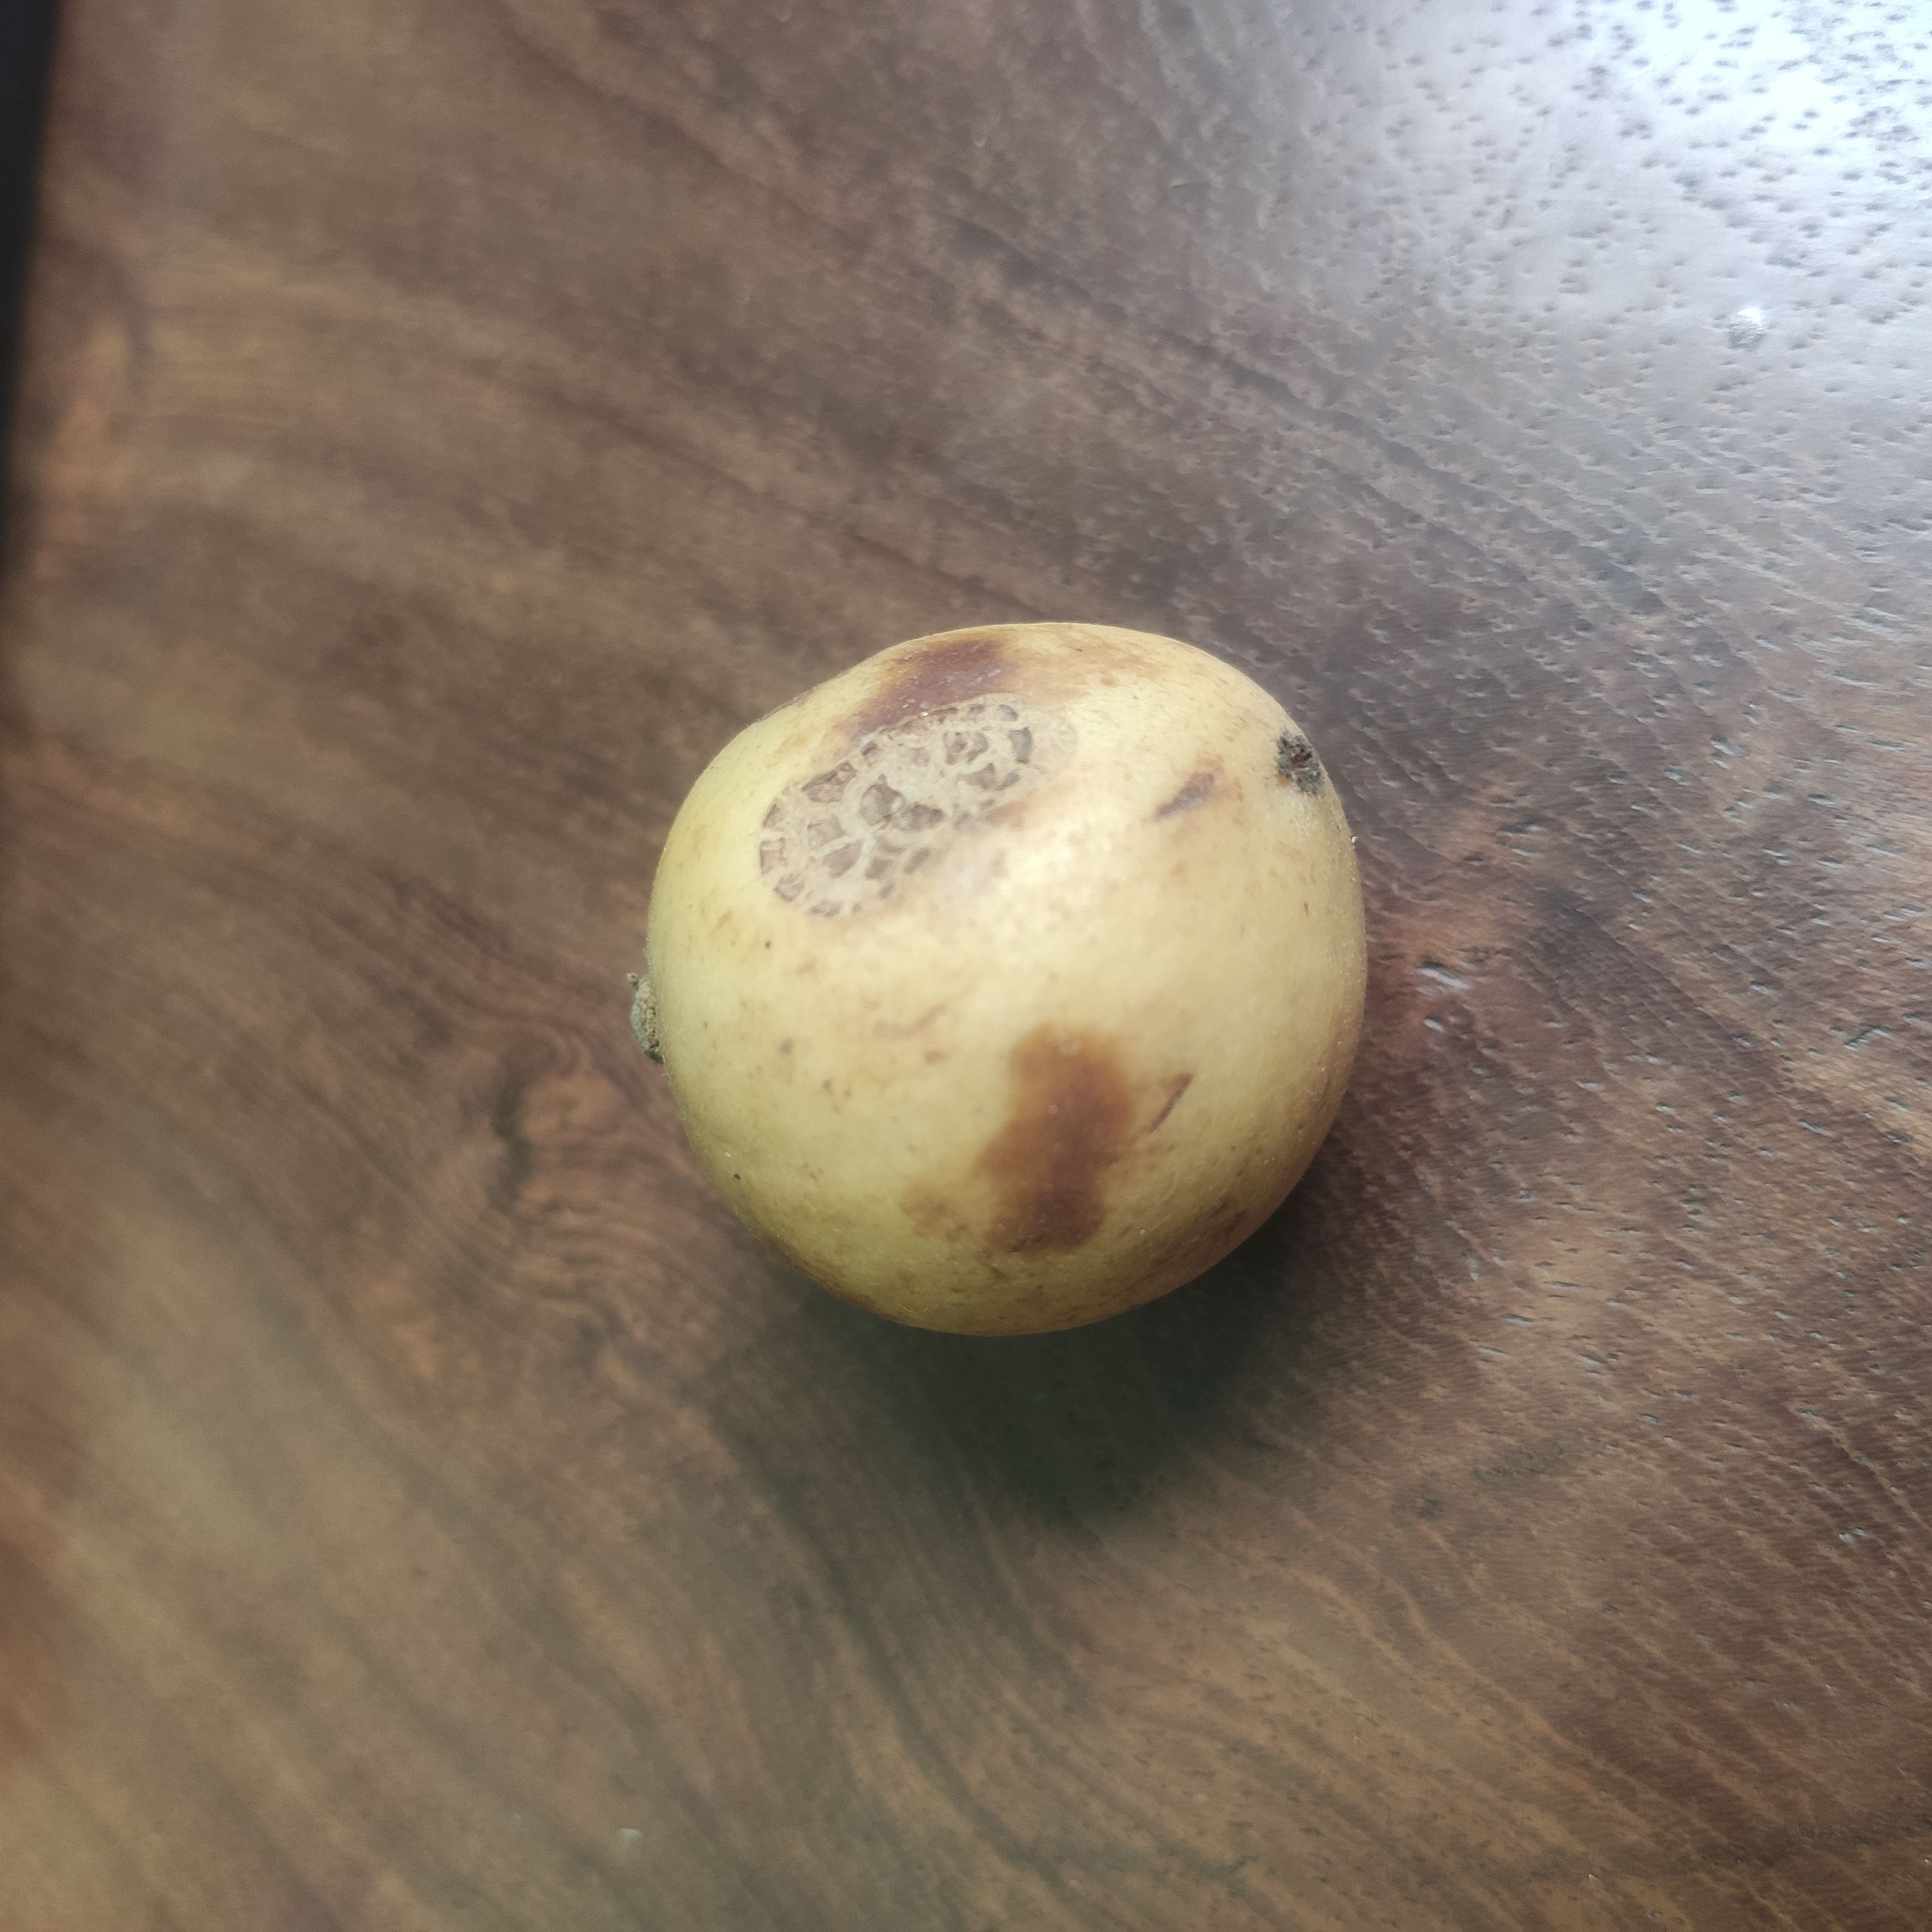
Fruit: burmese-grape
Grade: 2nd-grade